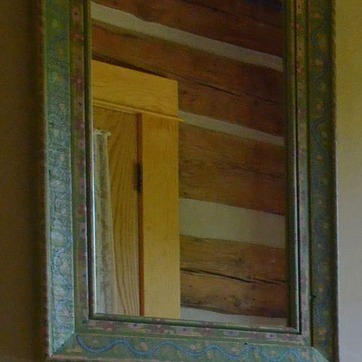
Material: mirror